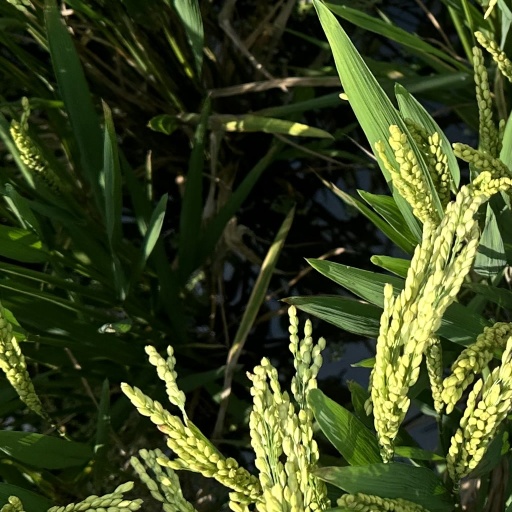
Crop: rice